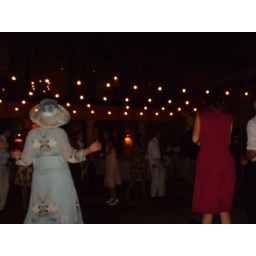
dance floor - outside under clear skies